Mongol conquest of China

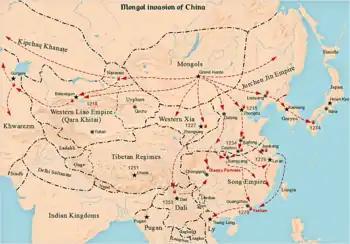
Mongol campaigns located in modern-day China.

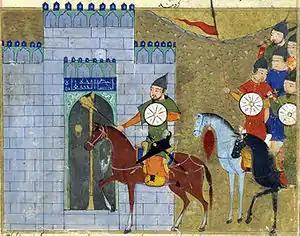
The siege of Zhongdu (modern Beijing) in 1213–14.

The Mongol conquest of China was a series of major military efforts by the Mongol Empire to conquer various empires ruling over China for 74 years (1205–1279). It spanned over seven decades in the 13th century and involved the defeat of the Jin dynasty, Western Liao, Western Xia, Tibet, the Dali Kingdom, the Southern Song, and the Eastern Xia. The Mongol Empire under Genghis Khan started the conquest with small-scale raids into Western Xia in 1205 and 1207.